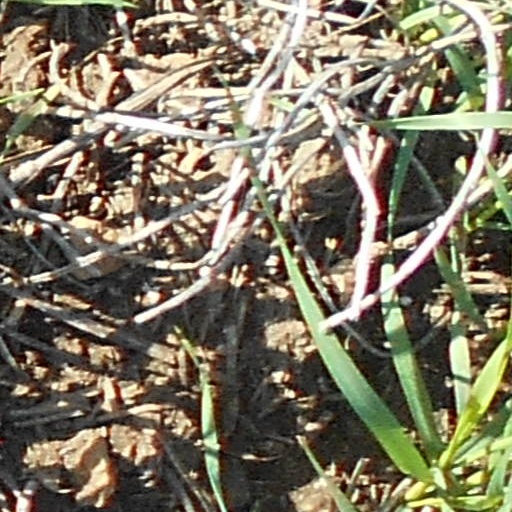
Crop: wheat